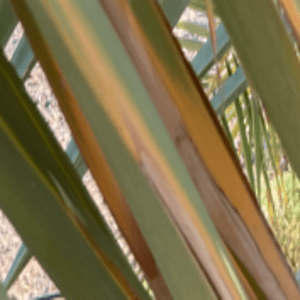
Label: Magnesium Deficiency